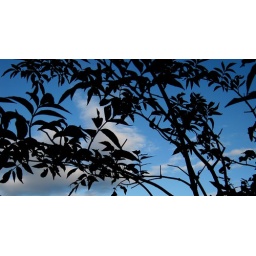
Out in the garden, catching the last of the blue sky ;o)